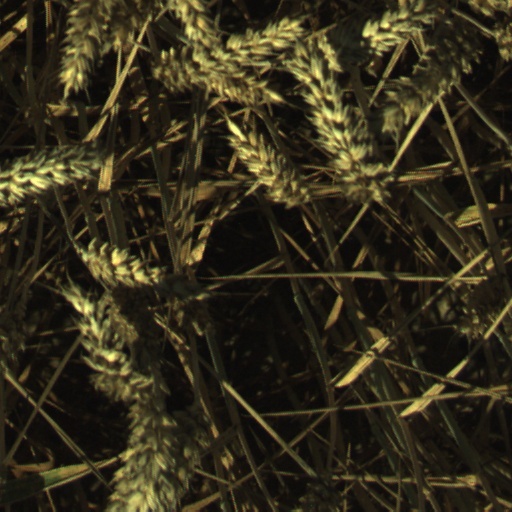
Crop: wheat